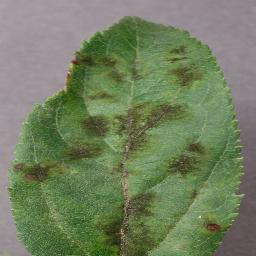
Label: Apple___Apple_scab